Piłsudski's colonels

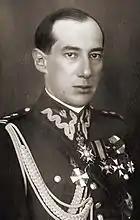
Colonel Józef Beck

Piłsudski's colonels, or the colonels' regime (in Polish, simply "the colonels") governed the Second Polish Republic from 1926 to 1939. In some contexts, the term specifically refers to the period following the death of their mentor and patron, Józef Piłsudski, from 1935 to 1939.